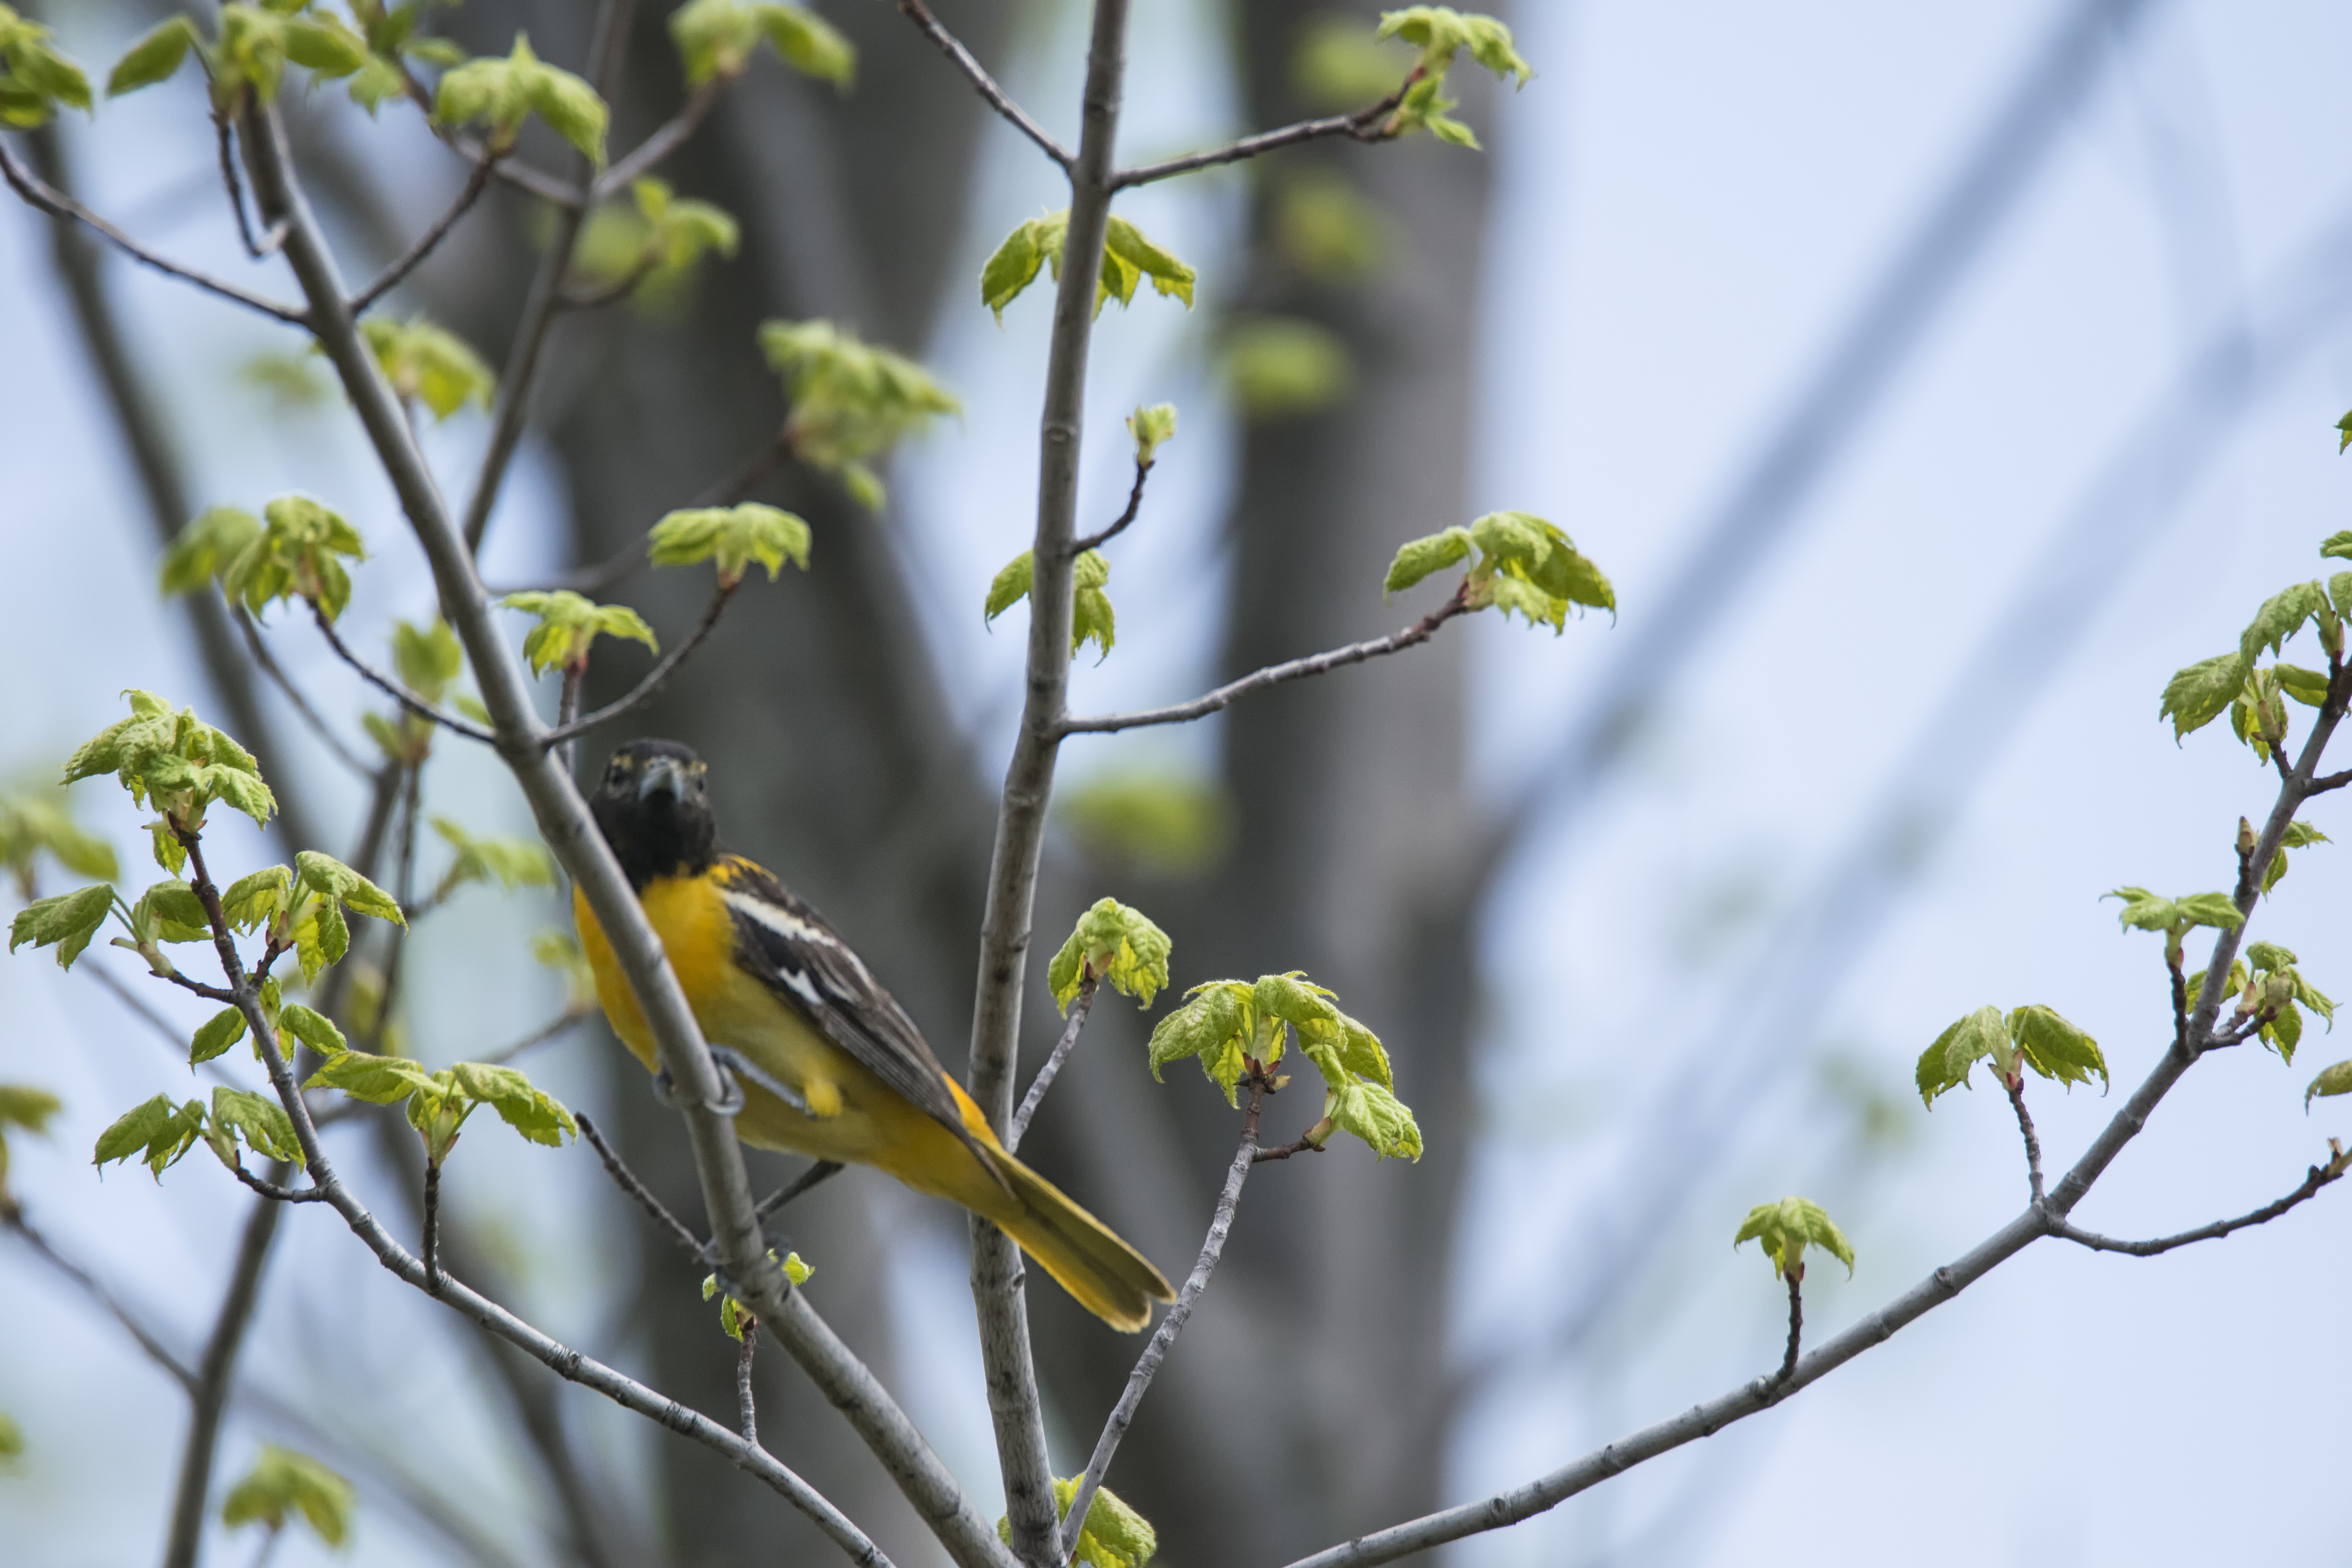
nature, branch, bird, plant, leaf, flower, wildlife, green, botany, flora, fauna, twig, de, canada, quebec, baltimore, sherbrooke, oiseau, oriole, perching bird